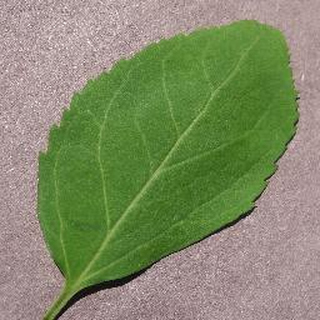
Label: healthy_cherry